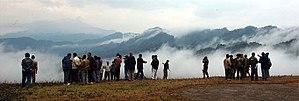
Le col de Pangsau est un col de montagne entre l'Inde et la Birmanie, situé dans le massif de Patkai, et qui culmine à 1 136 mètres d'altitude. La route de Ledo passe par ce col.